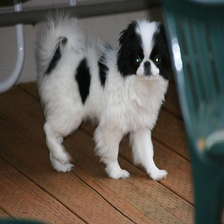
Species: dog
Breed: japanese chin